Tiffany Cabán

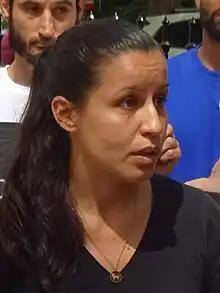
Cabán in 2022

Tiffany Cabán (born July 24, 1987) is an American attorney, politician, and political organizer who has served as a member of the New York City Council for the 22nd District since the 2021 New York City Council election. She won the Democratic primary for the seat after the incumbent, Democrat Costa Constantinides, retired.